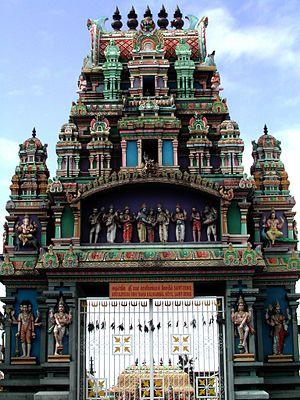
En général, un temple est un lieu, un espace, sacré placé sous la protection d'une divinité, et où un rite est pratiqué. Par extension, un temple est un édifice religieux où se célèbre le culte rendu à une divinité. En particulier, un tempietto est un petit temple à l'antique de la Renaissance reprenant le principe de la tholos grecque
L'hindouisme est l'une des religions les plus pratiquées à La Réunion. Elle est particulièrement connue des personnes extérieures à travers ses fêtes publiques, parmi lesquelles le Cavadee et le Dipavali ont une importance particulière.